Seven Churches Visitation

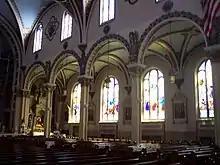
Corpus Christi, Buffalo, interior

In the US, Holy Week observances in a particular area often reflect the traditions of the immigrant population who settled there.